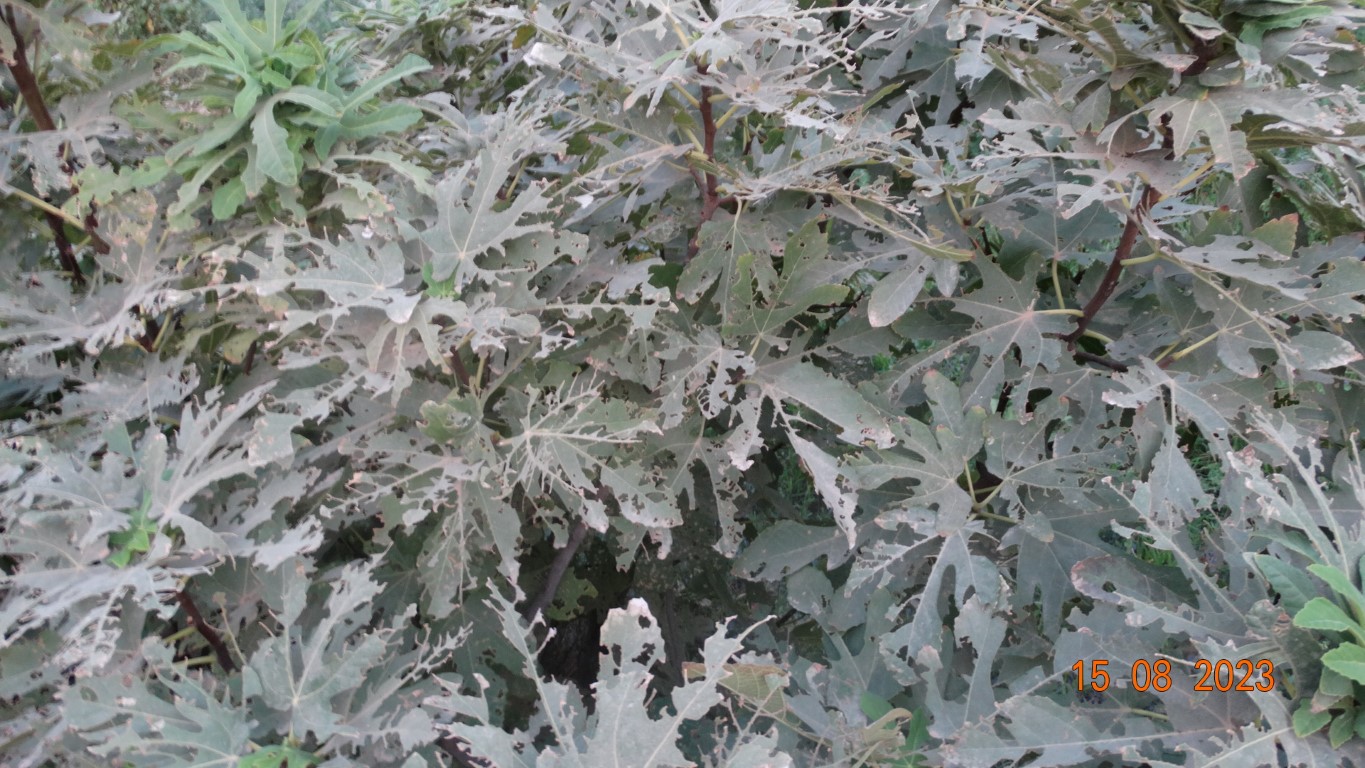
Label: infected